Reedness

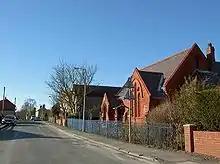
Wesleyan Methodist Chapel

The main street is occupied by several grade II listed buildings, dating back to the eighteenth century. The oldest is the Old Manor, originally an L-shaped building dating from the early part of the century, but the rear wing was demolished in the 1950s. It is constructed of brick, some of which is rendered, with a pantile roof. Elmtree House if a pebbledashed brick structure, with a slate roof, dating from the middle of the century. Reedness Manor House is also brick with a slate roof, but the front was replaced in the nineteenth century, and is pebbledashed, while Reedness Hall is built in plain brick, with a slate roof at the front and pantiles at the back. Both data from mid-century. The Ferry House (was Ferry Inn/Angel Inn) on the junction with Church Lane, is the only one which carries a date. Tie-bar ends on the gables indicate that it was built in 1778, although there have been later additions to the red-brick, pantile-roofed building.